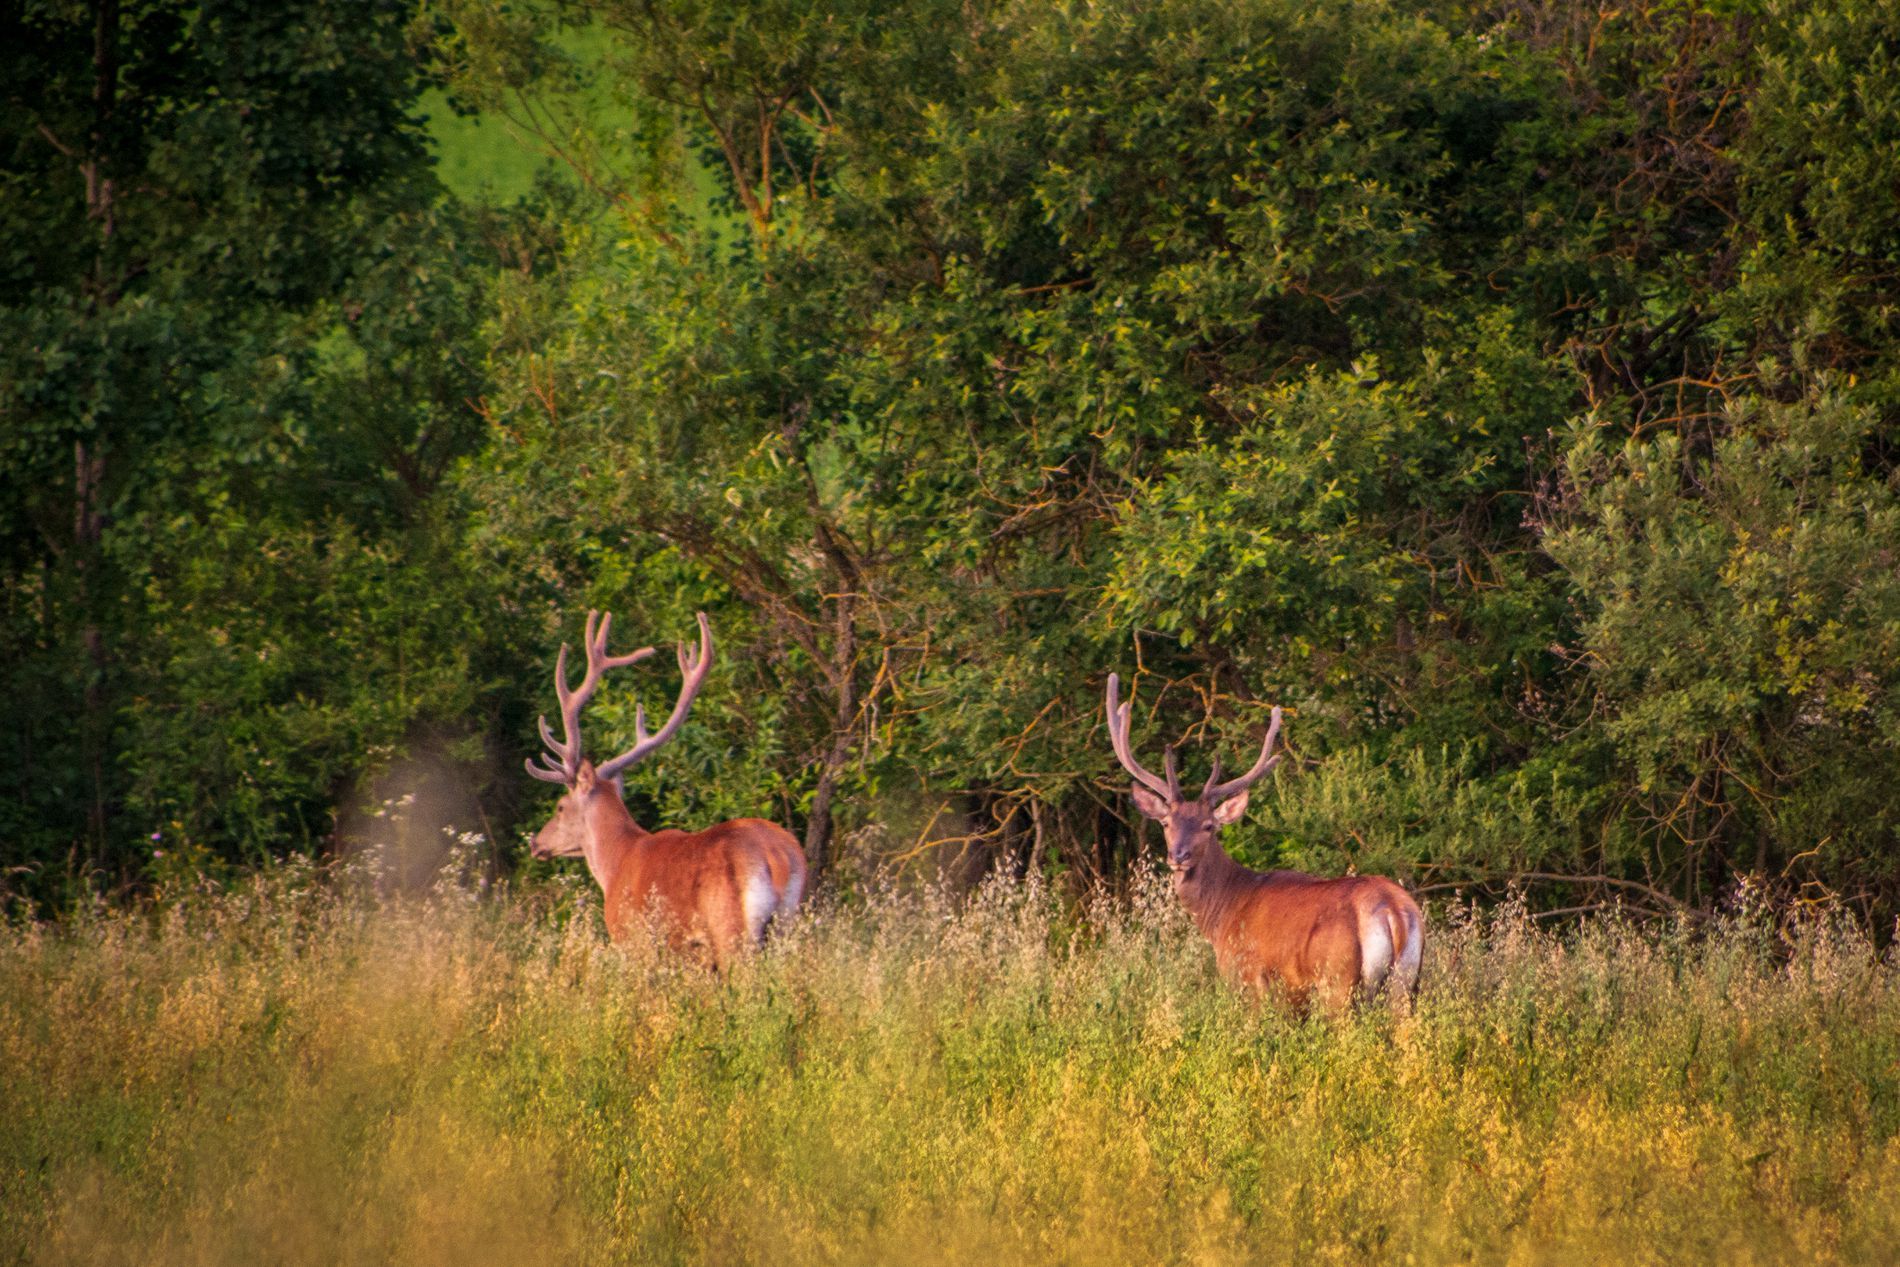
Two deer in Wildlife
This shot features a couple of deer standing between tall grass in a grassland, one is looking away while the other one is looking at the camera position.
This wildlife photography shot was taken at eye level with the deer, the centering is just between both the two deer, the mood is wildlife while the color palette is earthy.
Labels: Animal, Deer, Mammal, Wildlife, Elk, Field, Grassland, Nature, Outdoors, Antelope, Plant, Vegetation, Impala, Antler, Tree, Land, Woodland, Countryside, Farm, Pasture, Rural, Grass, Savanna, Grazing
Camera: Canon Canon EOS 6D
Lens: EF75-300mm f/4-5.6 USM, Canon EF 75-300mm f/4-5.6 USM
Aperture: F5.6
Exposure: 1/40 sec
ISO: 3200
Focal length: 300.0 mm